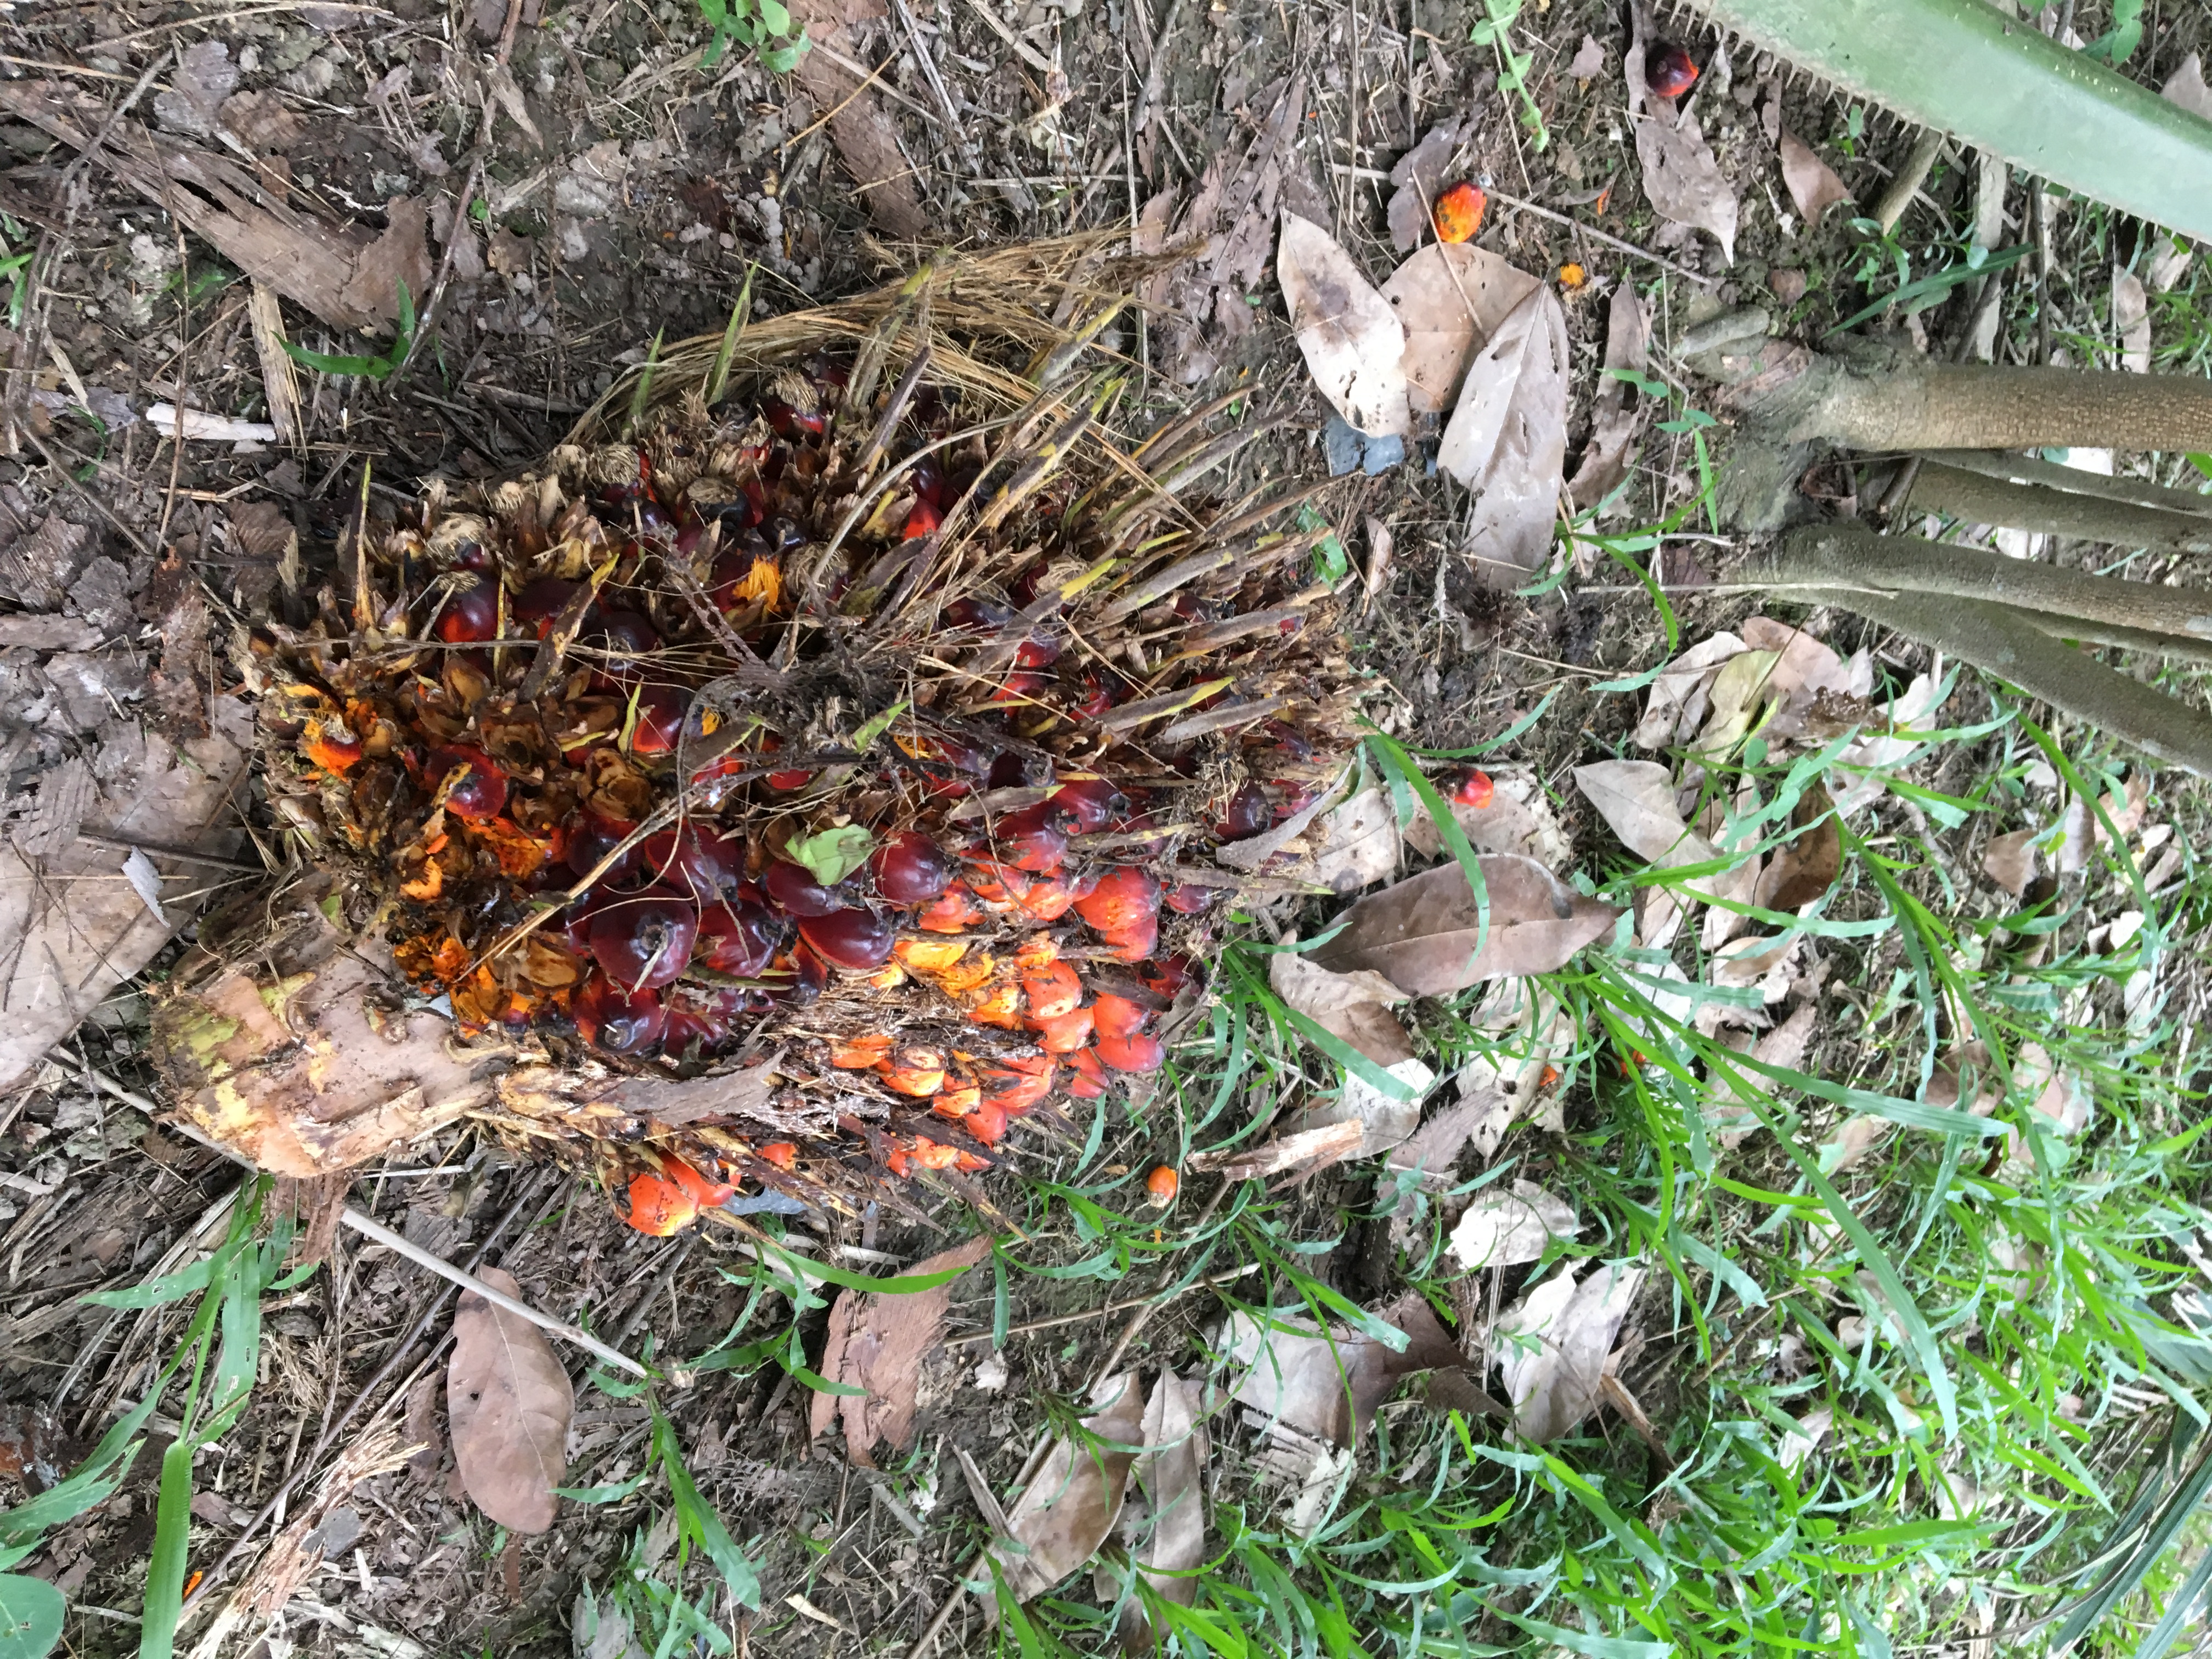
Ripeness: Overripe